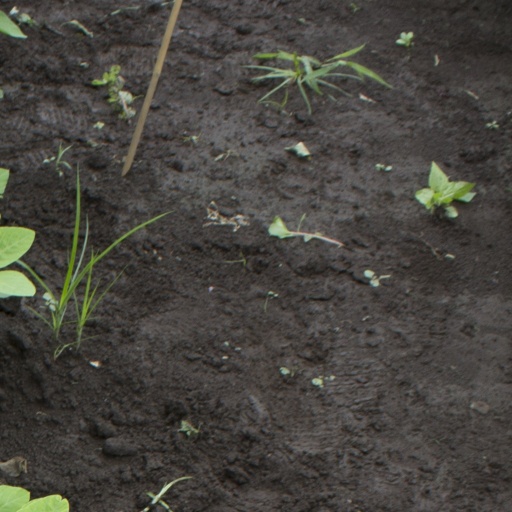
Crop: soybean